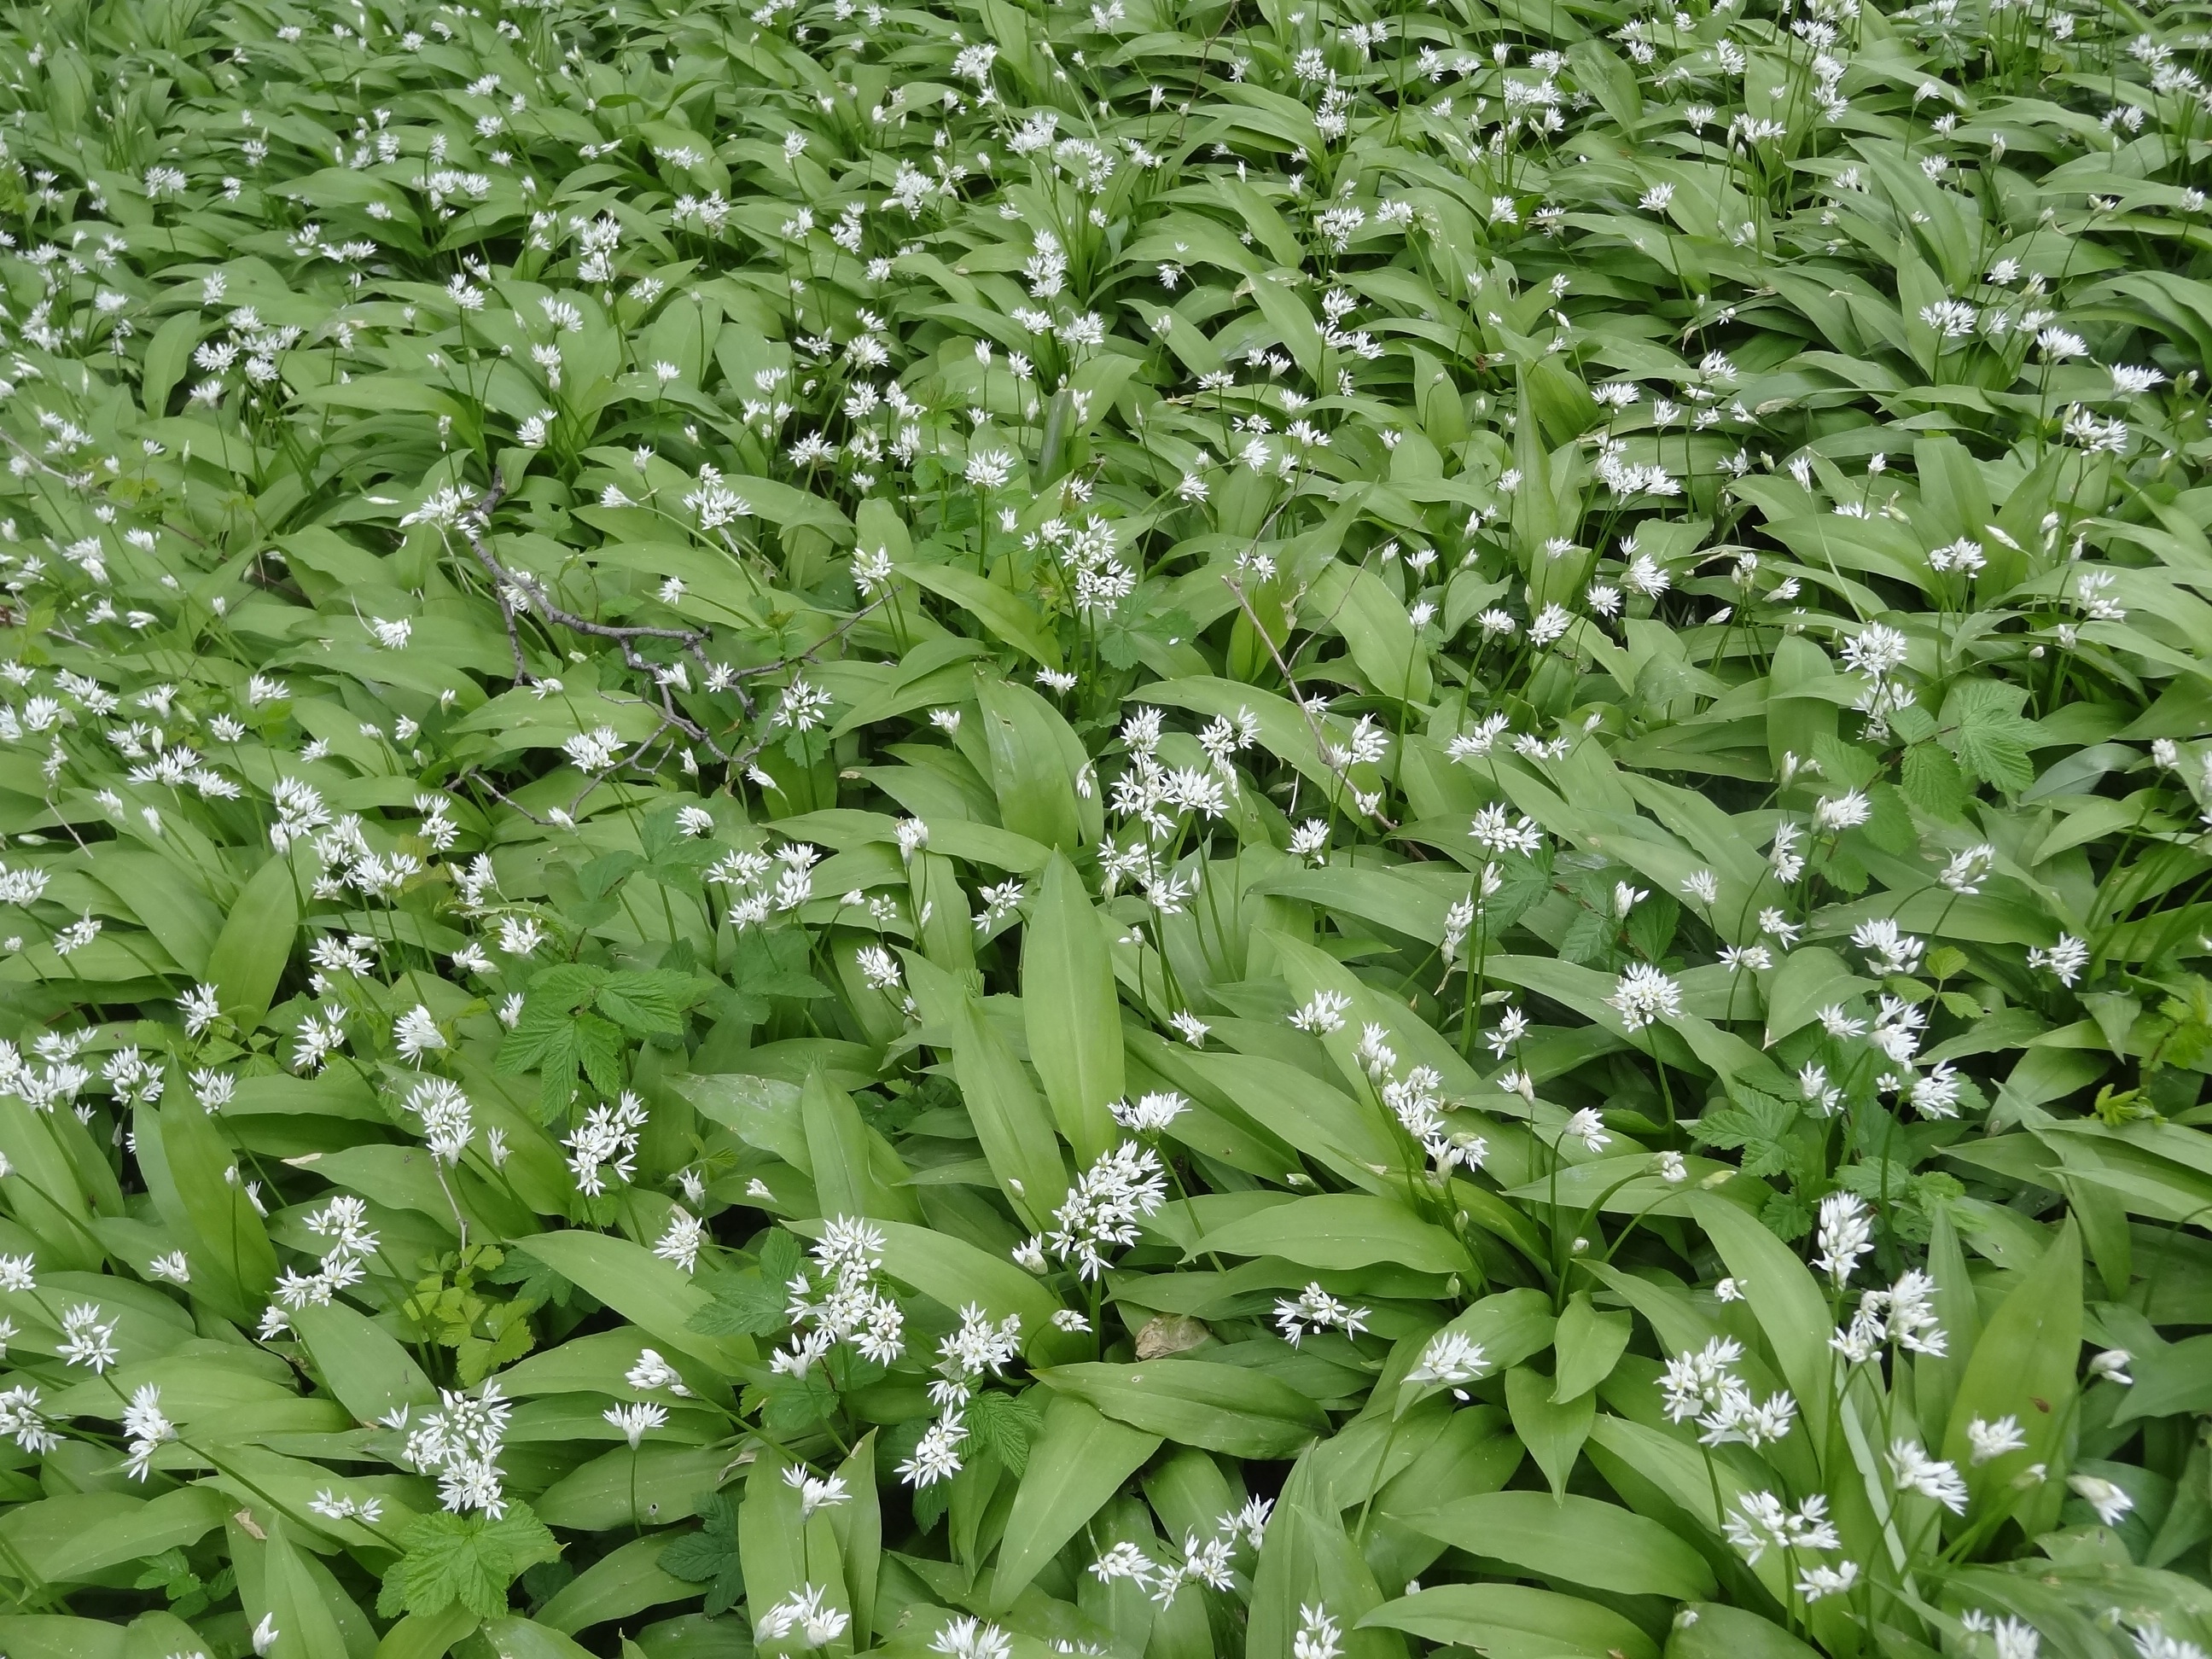
grass, plant, field, lawn, leaf, flower, food, green, herb, produce, crop, botany, agriculture, shrub, undergrowth, plantation, ramsons, flowering plant, bear garlic, grass family, land plant